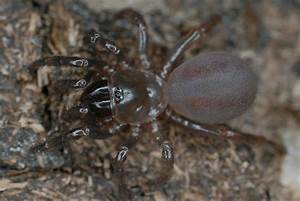
Label: ragno